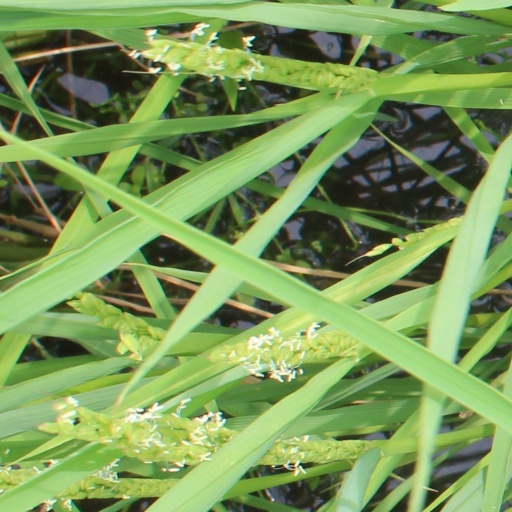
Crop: rice